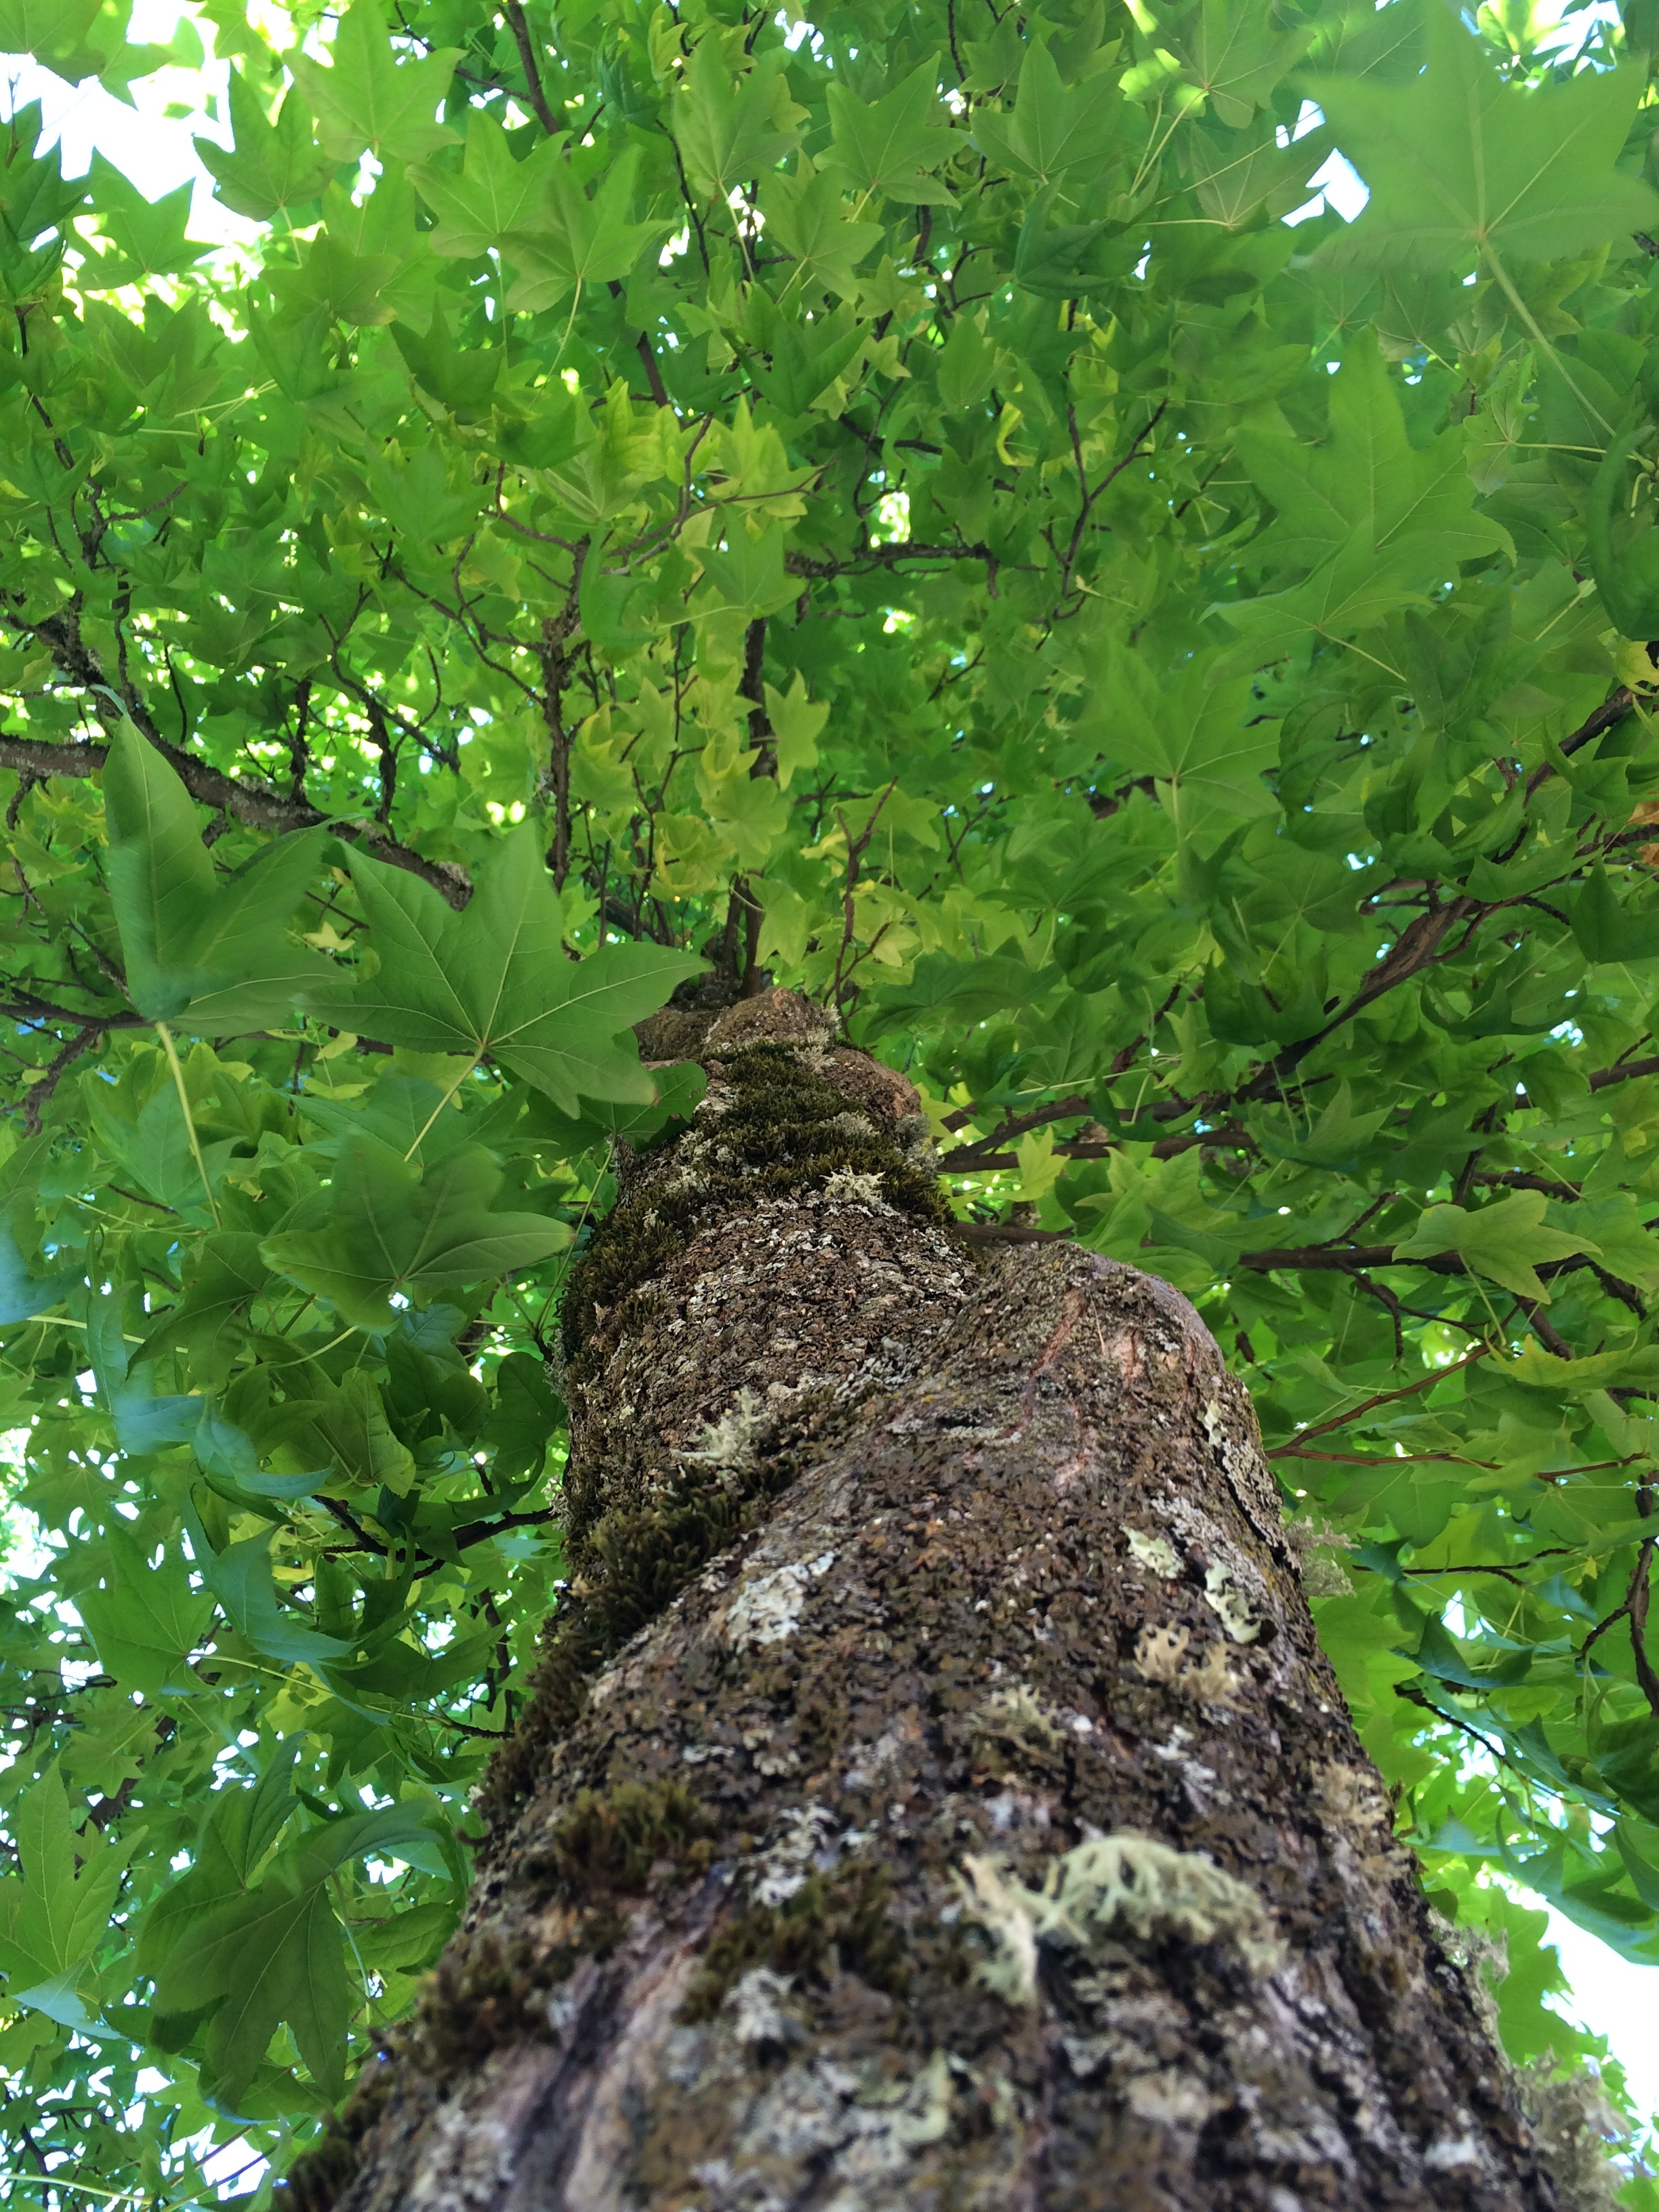
tree, forest, branch, plant, leaf, trunk, green, jungle, produce, botany, rainforest, deciduous, oak, woodland, habitat, flowering plant, old growth forest, natural environment, woody plant, land plant